Broad front versus narrow front controversy in World War II

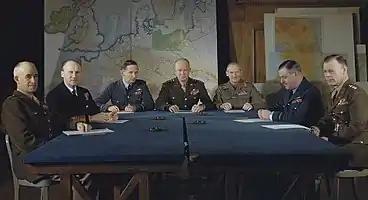
Senior Allied commanders in February 1944. Left to right: Lieutenant General Omar Bradley; Admiral Sir Bertram Ramsay; Air Chief Marshal Sir Arthur Tedder; General Dwight D. Eisenhower; General Sir Bernard Montgomery, Commander in Chief 21st Army Group; Air Chief Marshal Sir Trafford Leigh-Mallory; and Lieutenant General Walter Bedell Smith

The broad front versus narrow front controversy in World War II arose after General Dwight D. Eisenhower, the Supreme Allied Commander, decided to advance into Germany on a broad front in 1944, against the suggestions of his principal subordinates, Lieutenant Generals Omar Bradley and George S. Patton and Field Marshal Sir Bernard Montgomery, who argued instead to stage competing advances on narrow fronts. The decision was controversial initially because the British government wanted to raise the profile of the minority British contingent in what was by then an overwhelmingly American army, and they perceived that a British-led thrust to Berlin would achieve this aim. Montgomery's strident advocacy raised political and nationalistic complications that strained the wartime alliance. During the subsequent Cold War, suggestions were made that the Soviet presence in Eastern Europe might have been reduced had Eisenhower sent a narrow-front thrust to race the USSR to Berlin in 1945.